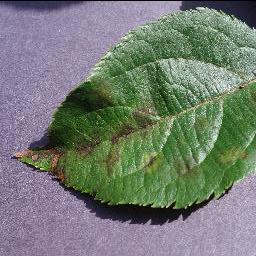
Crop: apple
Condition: scab